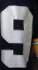
Number: 9